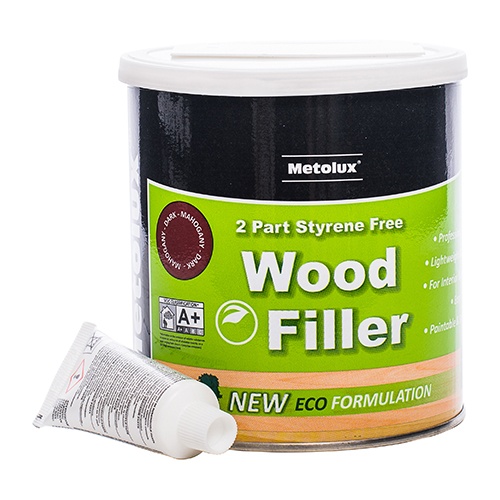
Metolux 2 Part Wood Filler - White - 770ml
Metolux 2 Part Styrene Free Wood Filler is a two-part high strength polyester wood filler. It provides a strong high quality repair to wood imperfections. Supplied in pre-coloured blends to match your wood type. The weatherproof formulation is ideal for internal and external applications with additives to help flex with the natural movement of timber. • Easy to sand after 30 minutes • Professional Grade • Easy to mix • Easy to sand • Can be painted, stained, varnished and waxed • Non slump • Styrene Free • VOC Class A+
Brand: United Fixings
Category: Hardware > Building Materials > Insulation > Loose-Fill Insulation